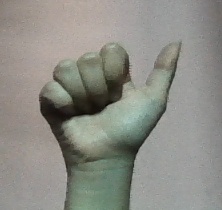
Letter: dhad